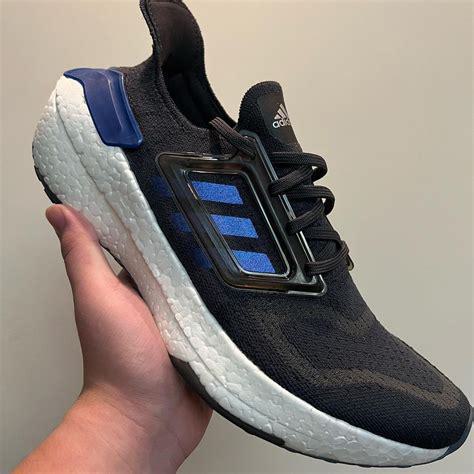
Brand: Adidas
Model: Ultra Boost